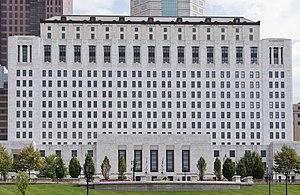
L'Ohio est un État du Midwest des États-Unis. Peuplé d'environ 11 500 000 habitants, situés notamment dans ses trois plus grandes villes, il est le 7ᵉ État le plus peuplé du pays. Il est bordé par la Pennsylvanie à l'est, le Michigan et le lac Érié au nord, l'Indiana à l'ouest, le Kentucky au sud et la Virginie-Occidentale au sud-est. Divisé en 88 comtés, son climat est de type continental humide, et, dans les comtés les plus méridionaux, de type subtropical humide. 96 % de la population vit en zone urbaine. Ses paysages varient entre des plaines alluviales à l'ouest et les contreforts des Appalaches, dont les monts Allegheny. L'Ohio est également parcouru par des cours d'eau alimentant le bassin du Saint-Laurent ou du Mississippi.